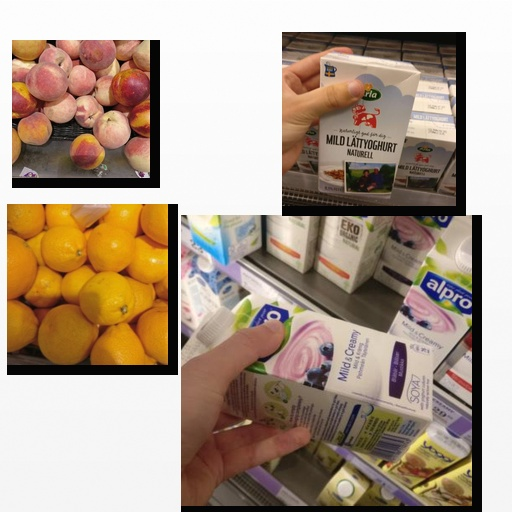
Food items: natural_low_fat_yogurt, peach, satsuma, soyghurt